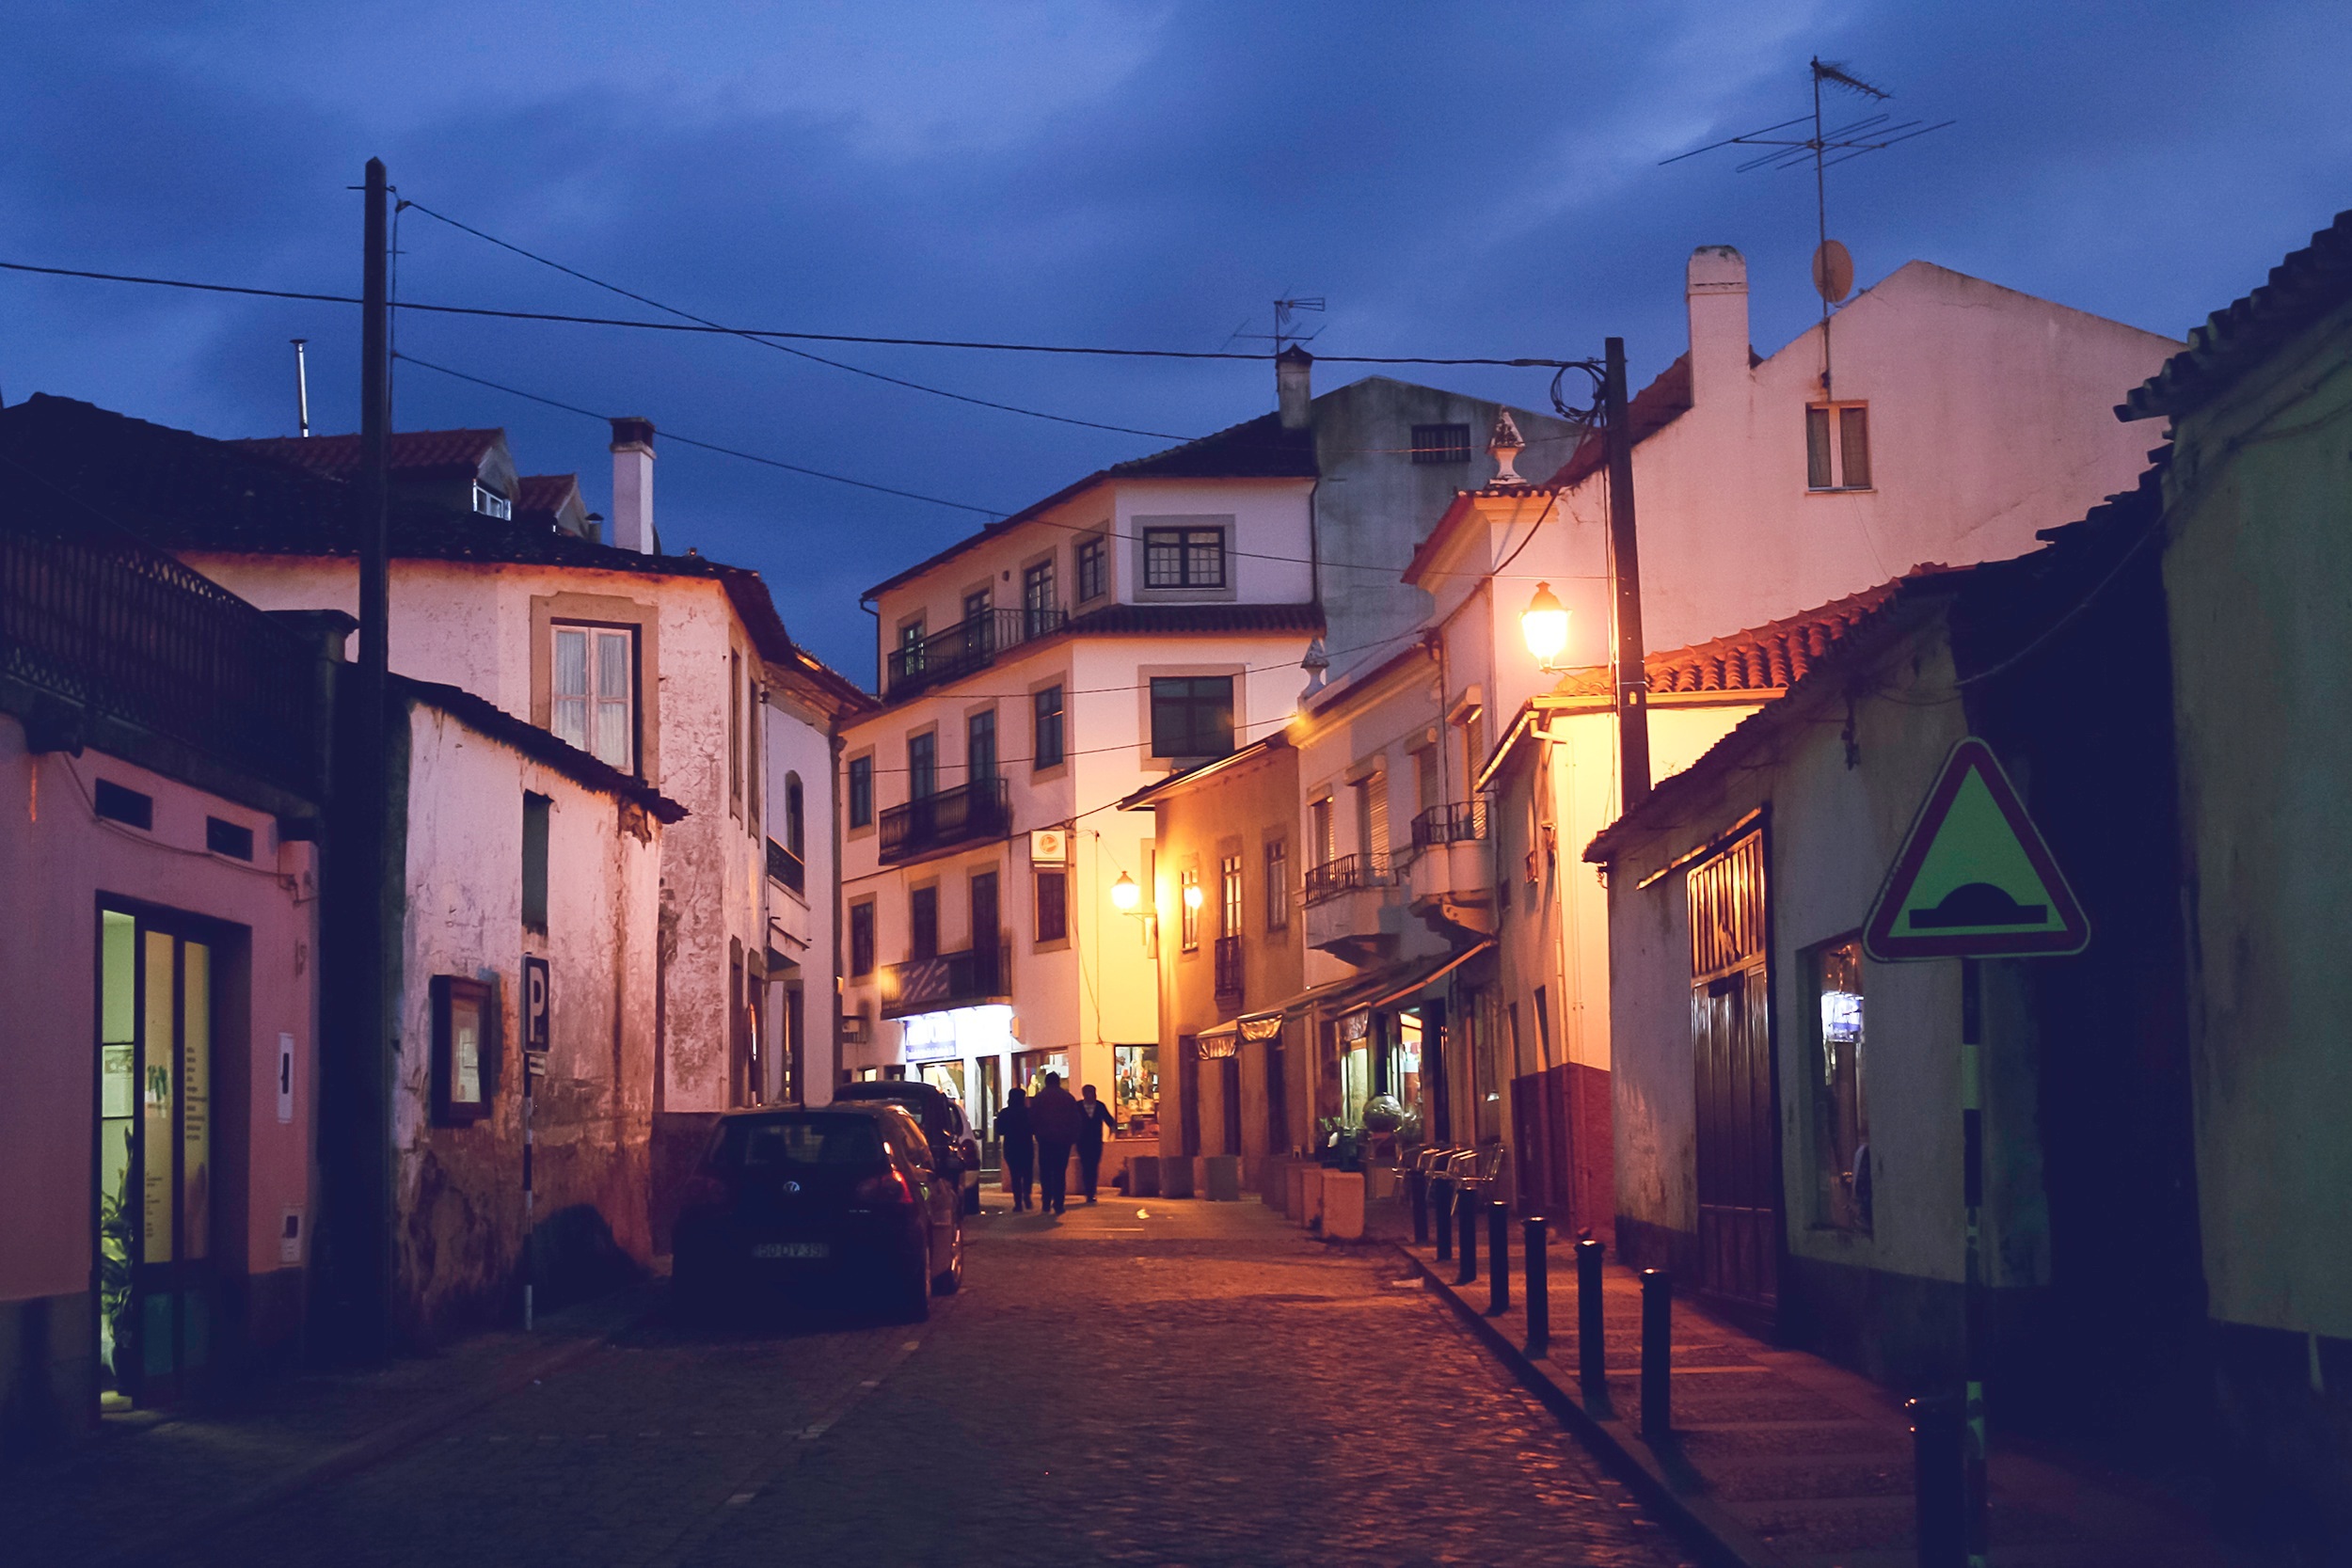
walking, people, road, street, night, house, sidewalk, town, alley, cobblestone, city, cityscape, travel, dark, village, evening, streets, lights, shops, pedestrians, buildings, apartments, infrastructure, houses, cars, stores, neighbourhood, urban area, residential area, human settlement